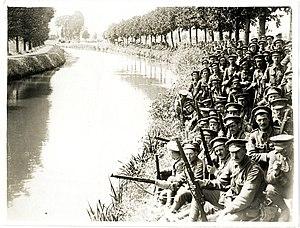
L'armée britannique durant la Première Guerre mondiale a eu à combattre de manière la plus importante et la plus coûteuse de sa longue histoire. Au début du conflit, ses combattants étaient exclusivement composés de volontaires jusqu'à 1916, contrairement aux armées française et allemande composées surtout de conscrits. De plus, l'armée britannique était considérablement moins nombreuse que ces deux dernières.